Jeff Green (racing driver)

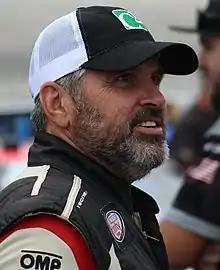
Green at Dover International Speedway in 2018

Jeffrey Lynn Green (born September 6, 1962) is an American former professional stock car racing driver and crew chief. He most recently worked for RSS Racing as the crew chief for their No. 28 car in the ARCA Menards Series, driven by Kyle Sieg, and also competed part-time in the NASCAR Xfinity Series as a start and park driver for the team.